Video rental shop

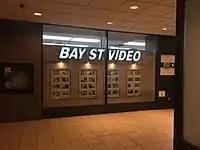
Bay St Video in Toronto has a large, varied selection that includes historic silent films.

Video games started being rented in video shops from 1982. Some of the earliest game cartridges available for rental included "Donkey Kong", "Frogger" and "E.T. the Extra-Terrestrial". However, not many stores made them available for rental at the time. In Japan, Nintendo Entertainment System games could be rented as early as 1983. However, in response to rental stores making pirated copies of game cartridges, video game companies, as well as the Recording Industry Association of Japan and trade associations, lobbied for an amendment to the Japanese Copyright Act that banned the rental of video games in Japan in 1984. Some video game companies intentionally made their games more difficult to prevent them from being beaten during the rental period, in the hopes players would purchase games instead of renting.